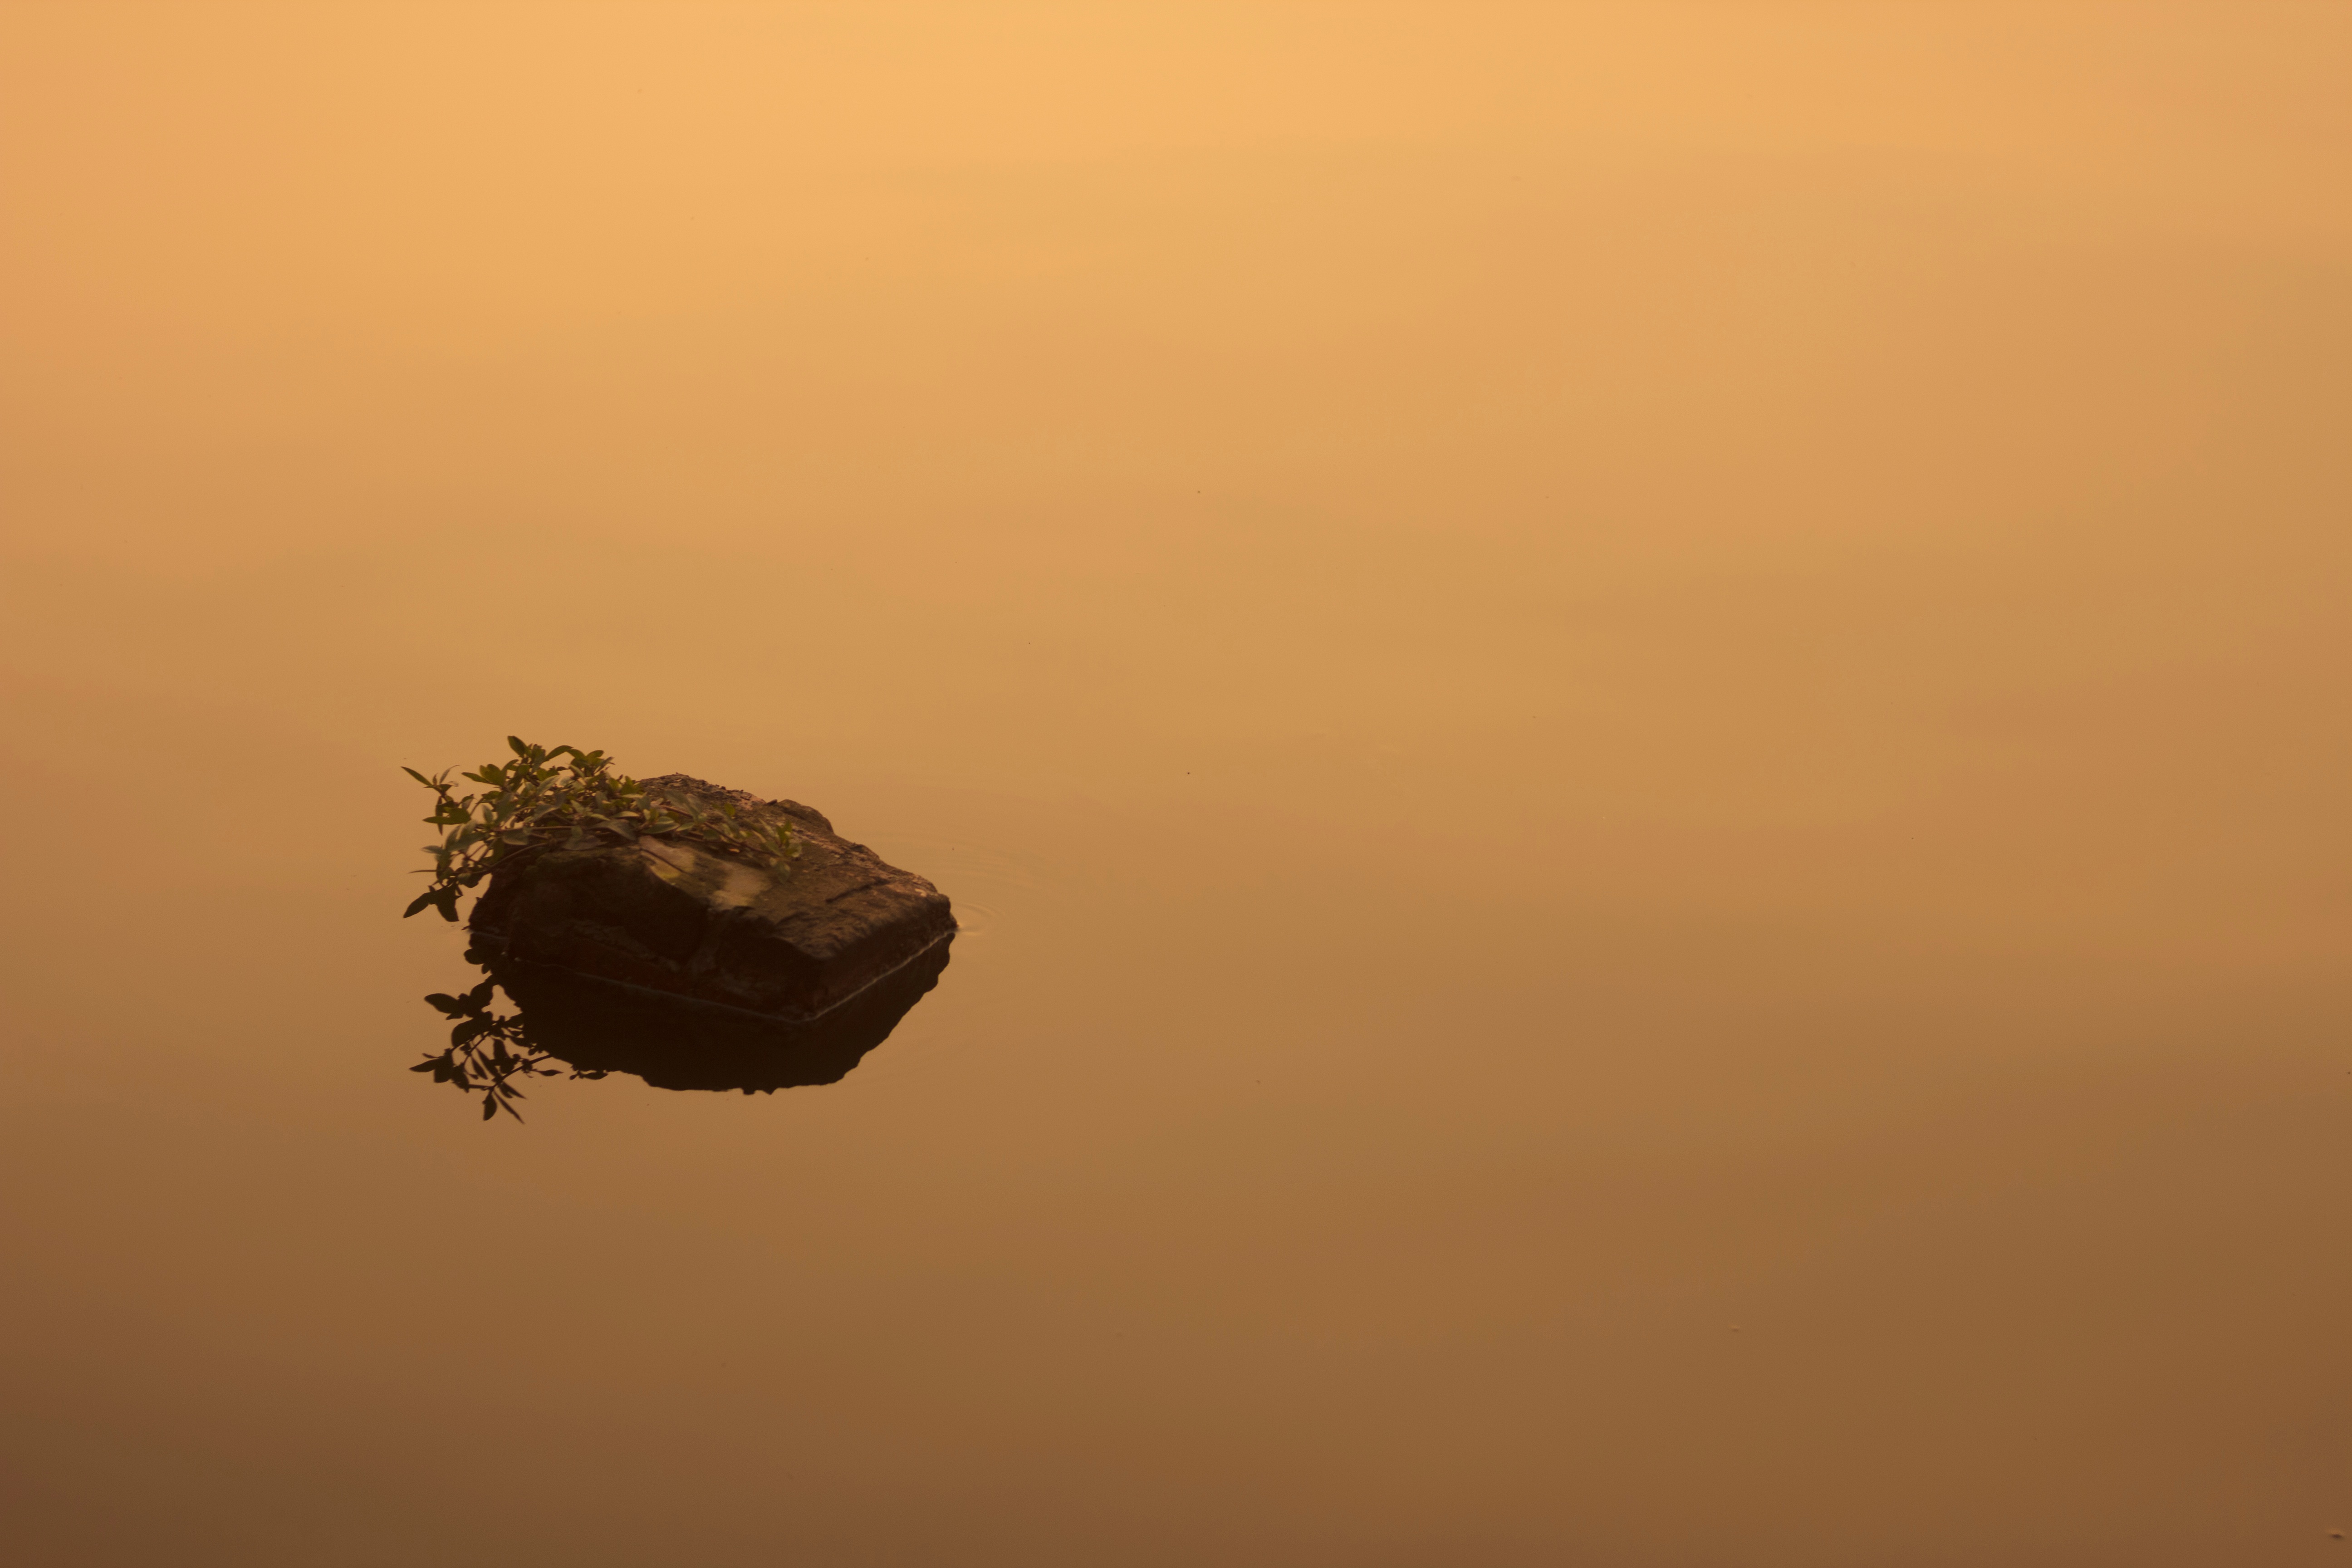
horizon, cloud, sky, sun, fog, sunrise, sunset, mist, sunlight, morning, dawn, atmosphere, dusk, evening, reflection, haze, atmospheric phenomenon, atmosphere of earth